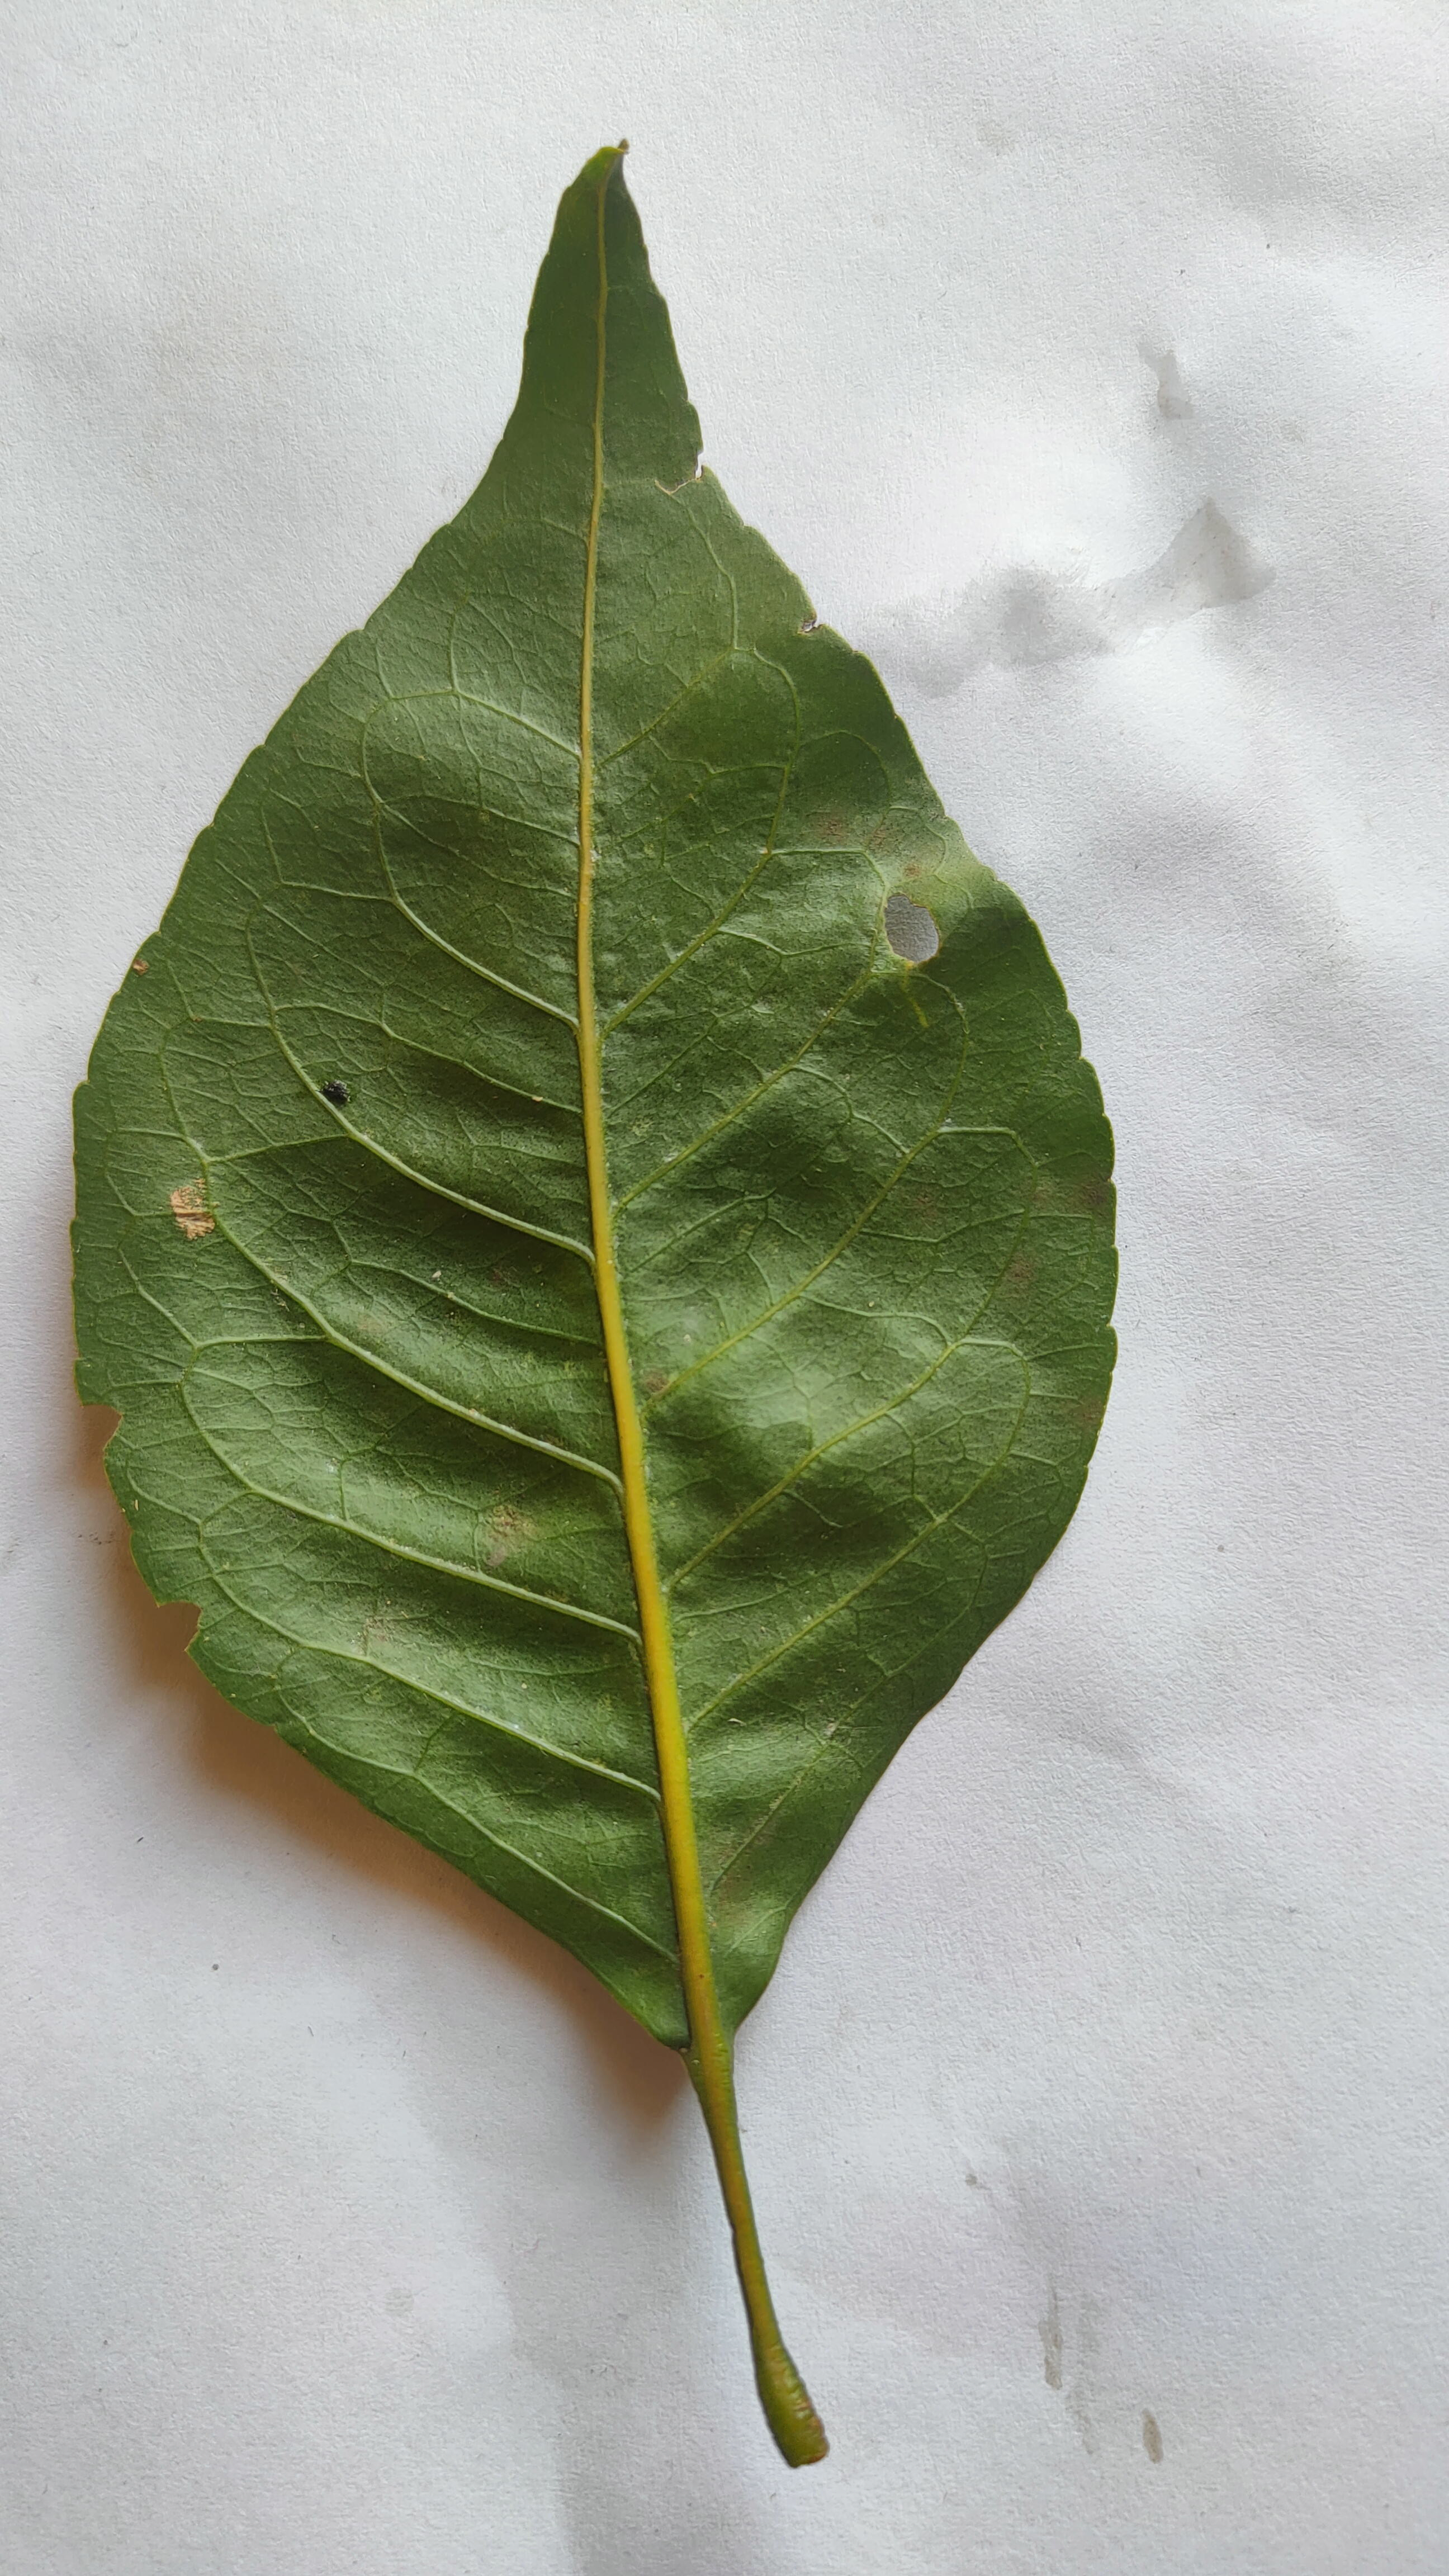
Leaf variety: Aegle marmelos